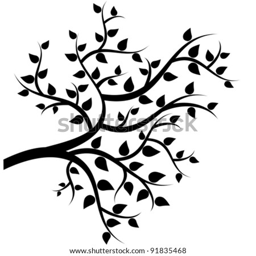
leaves on the tree branches